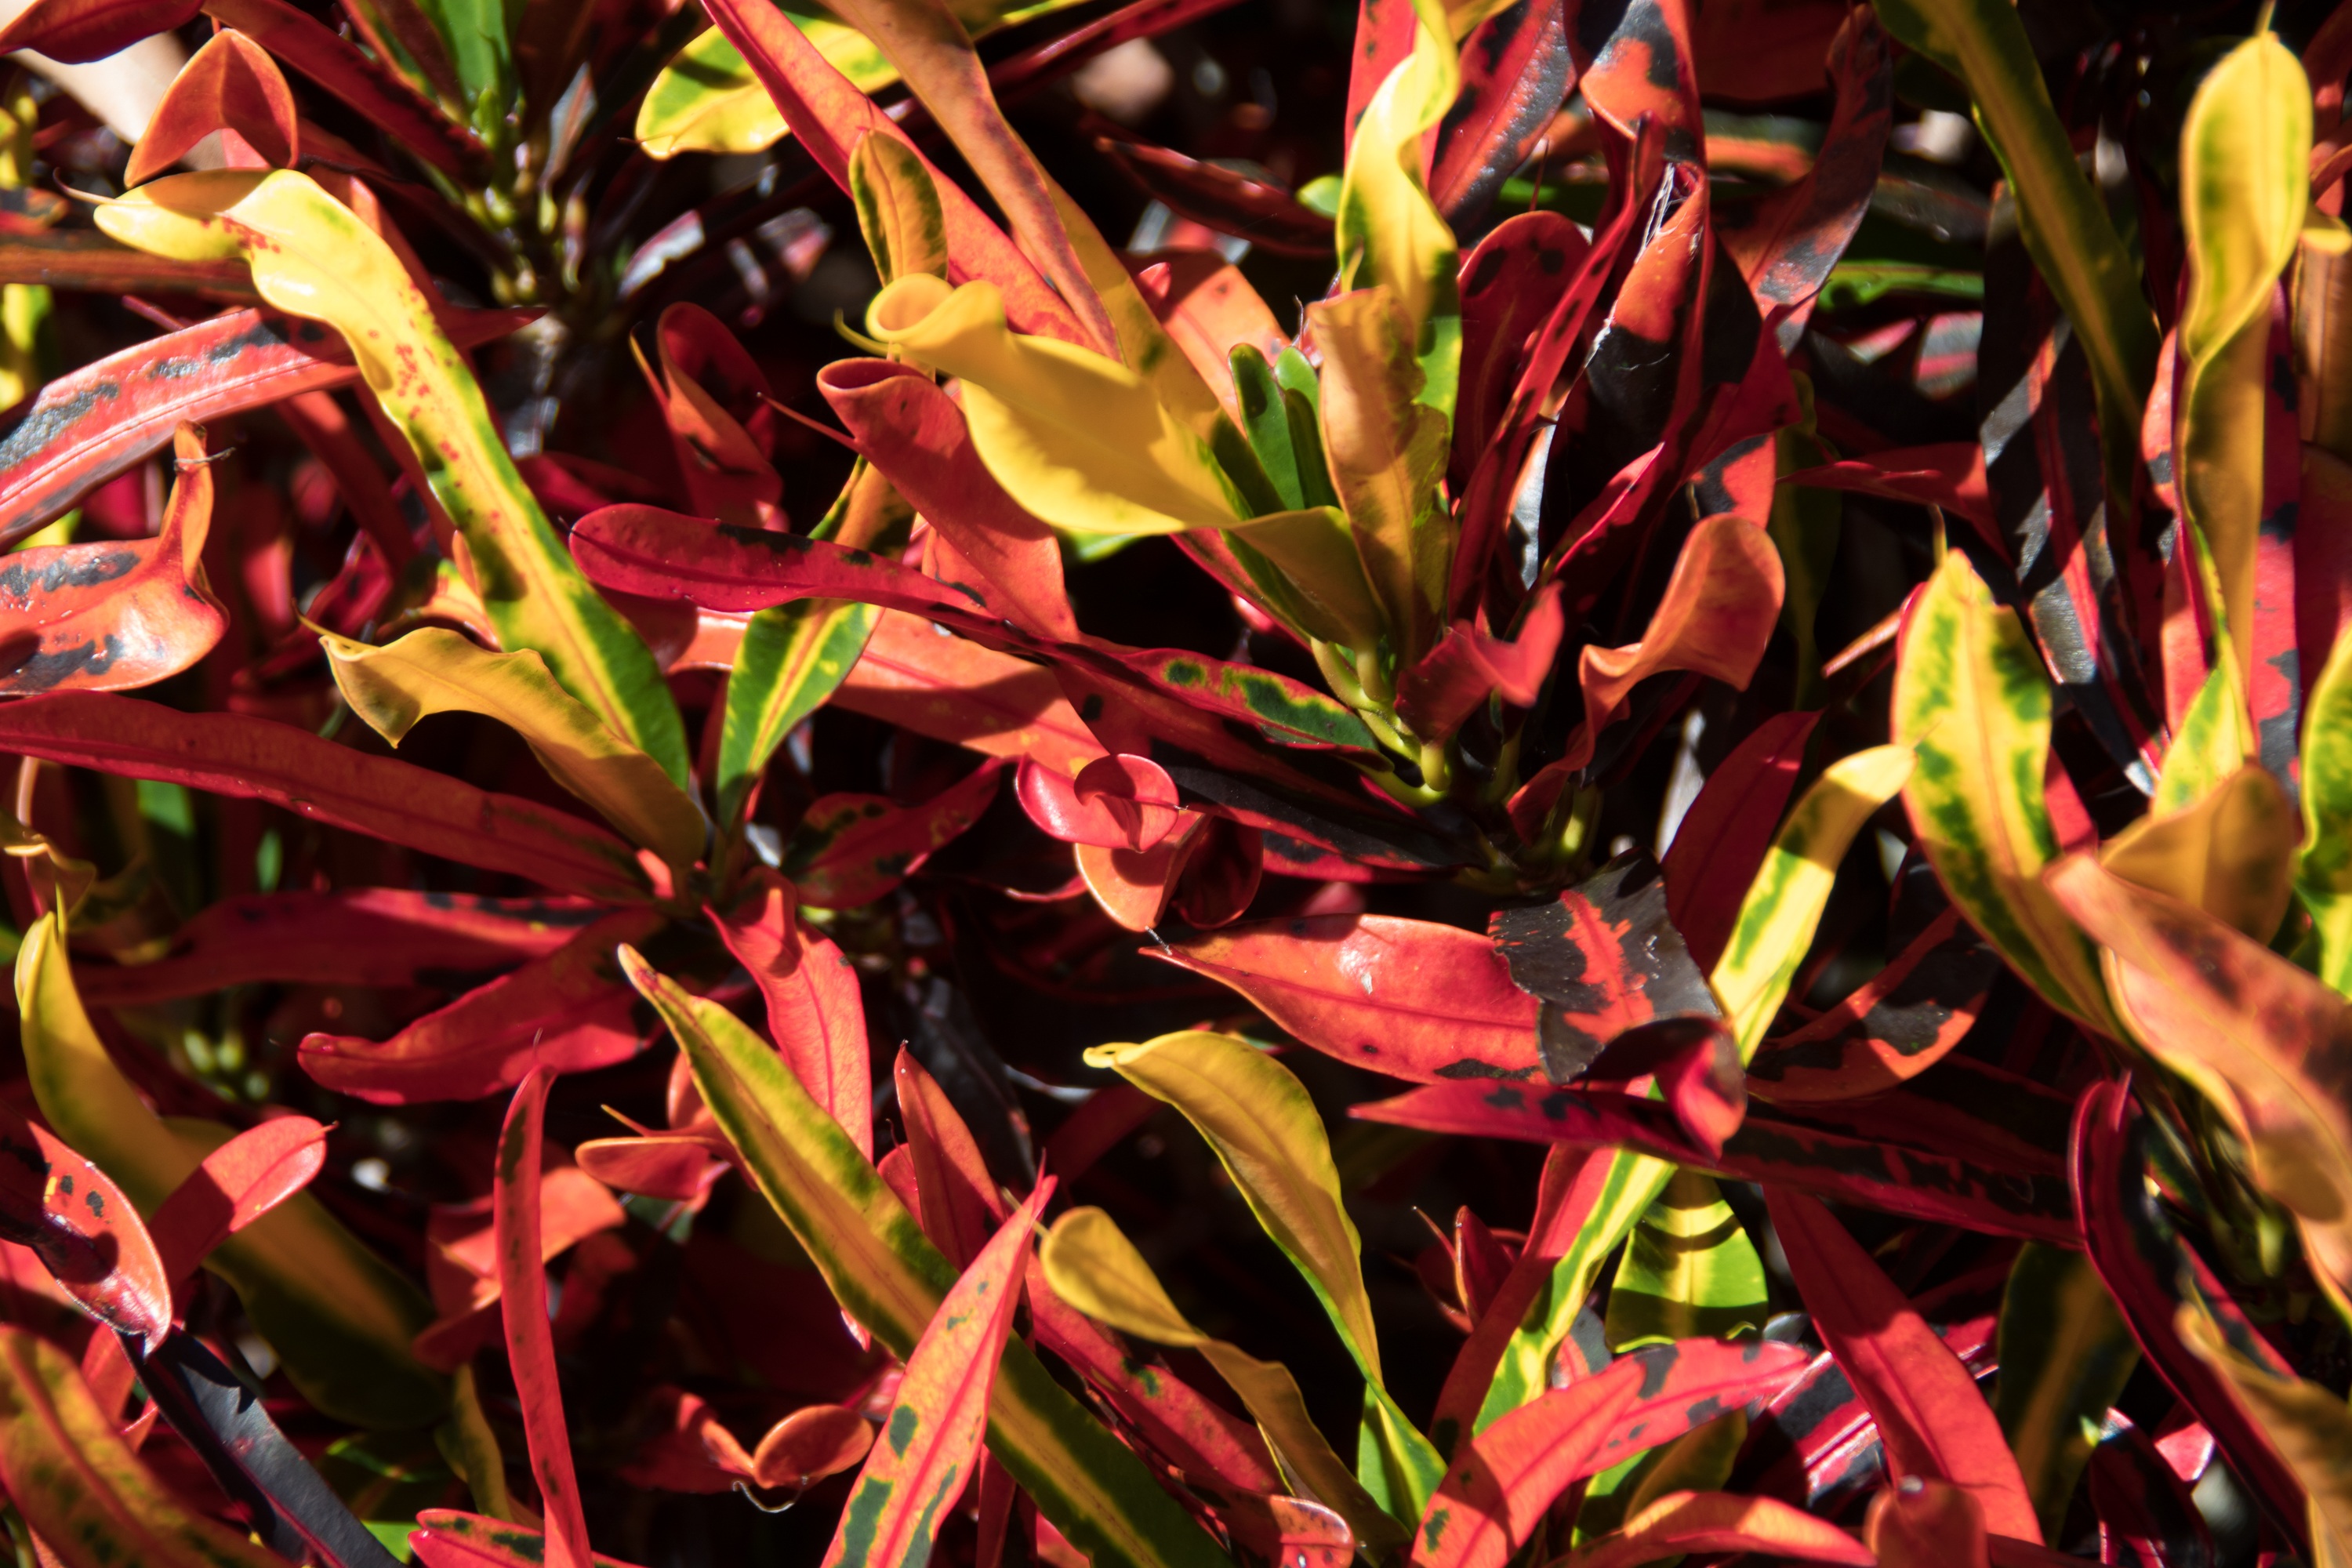
red, flora, flower, plant, tree, leaf, botany, grass, branch, spring, shrub, autumn, jungle